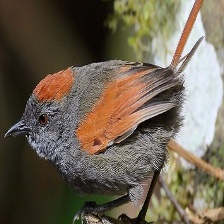
Species: AZARAS SPINETAIL
Scientific name: SYNALLAXIS AZARAE